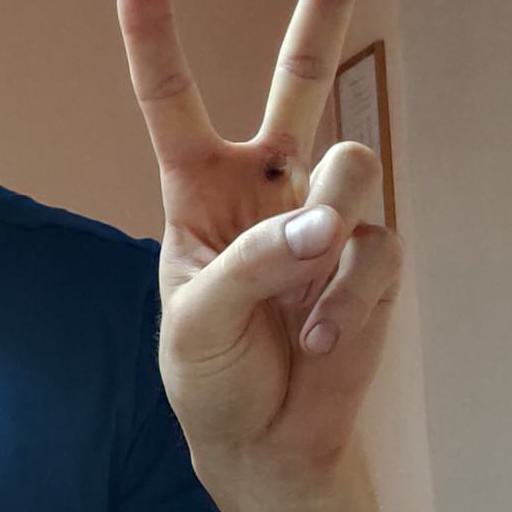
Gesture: peace